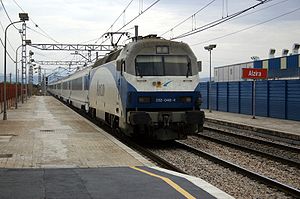
Arco (Renfe)
Arco García Lorca i Alzira.
Arco er et passagertog opereret af RENFE, spaniens statsejede jernbaneselskab. Materiellet består af renoverede og moderniserede personvogne, hvis tophastighed ligger på 220 km/t. Renfe opererer to ruter, den ene kaldet García Lorca, der kører fra Barcelona til Granada, den anden rute kaldet Camino de Santiago, der kører fra Bilbao til Vigo. Denne service blev oprettet i 1999.